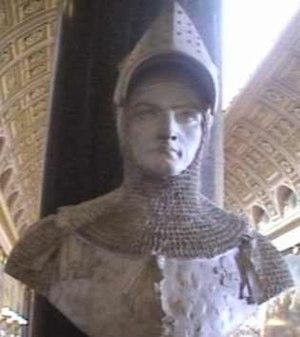
Hugues Quieret, galerie des batailles, château de Versailles, France